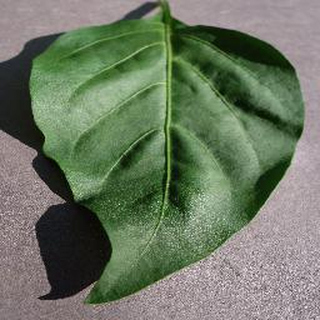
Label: healthy_bell_pepper